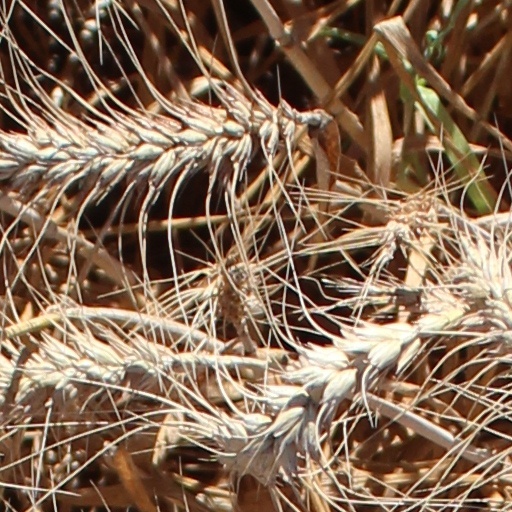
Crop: wheat